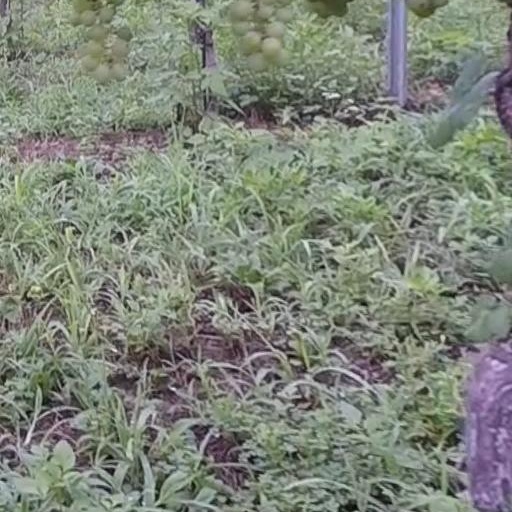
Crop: grape